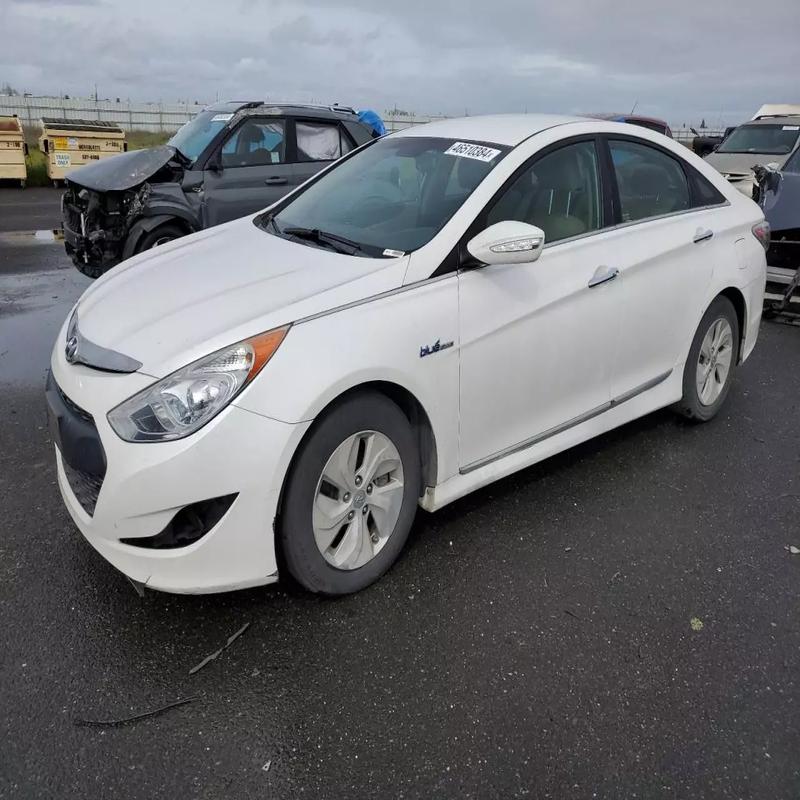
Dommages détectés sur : pare-choc avant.
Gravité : mineur